Nakayama Tadamitsu

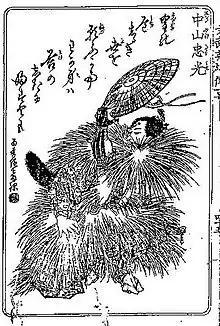
NakayamaTadamitsu in an 1879 picture book

was a nobleman and courtier during Bakumatsu period Japan. He served briefly as Emperor Kōmei's chamberlain and is noted as the captain of "Tenchū-gumi". He was the uncle of Emperor Meiji, who was born and brought up in the Nakayama household.